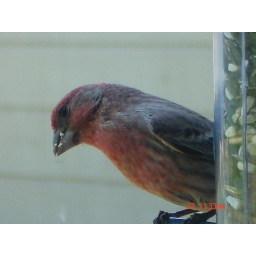
This guy is at the window feeder in my office at school.